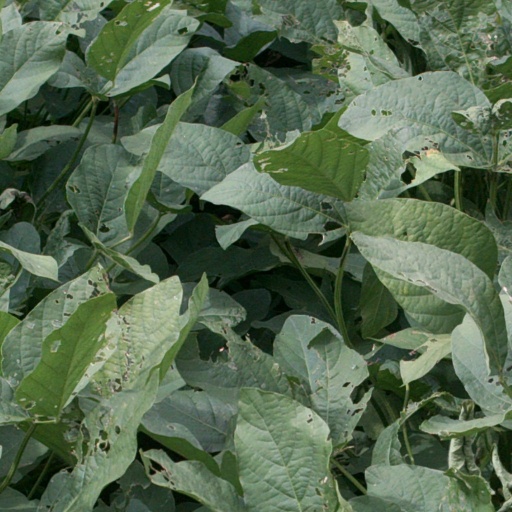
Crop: soybean